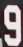
Number: 9